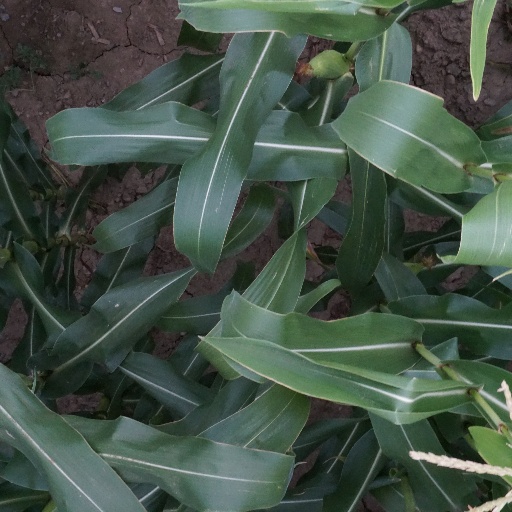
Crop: maize; corn